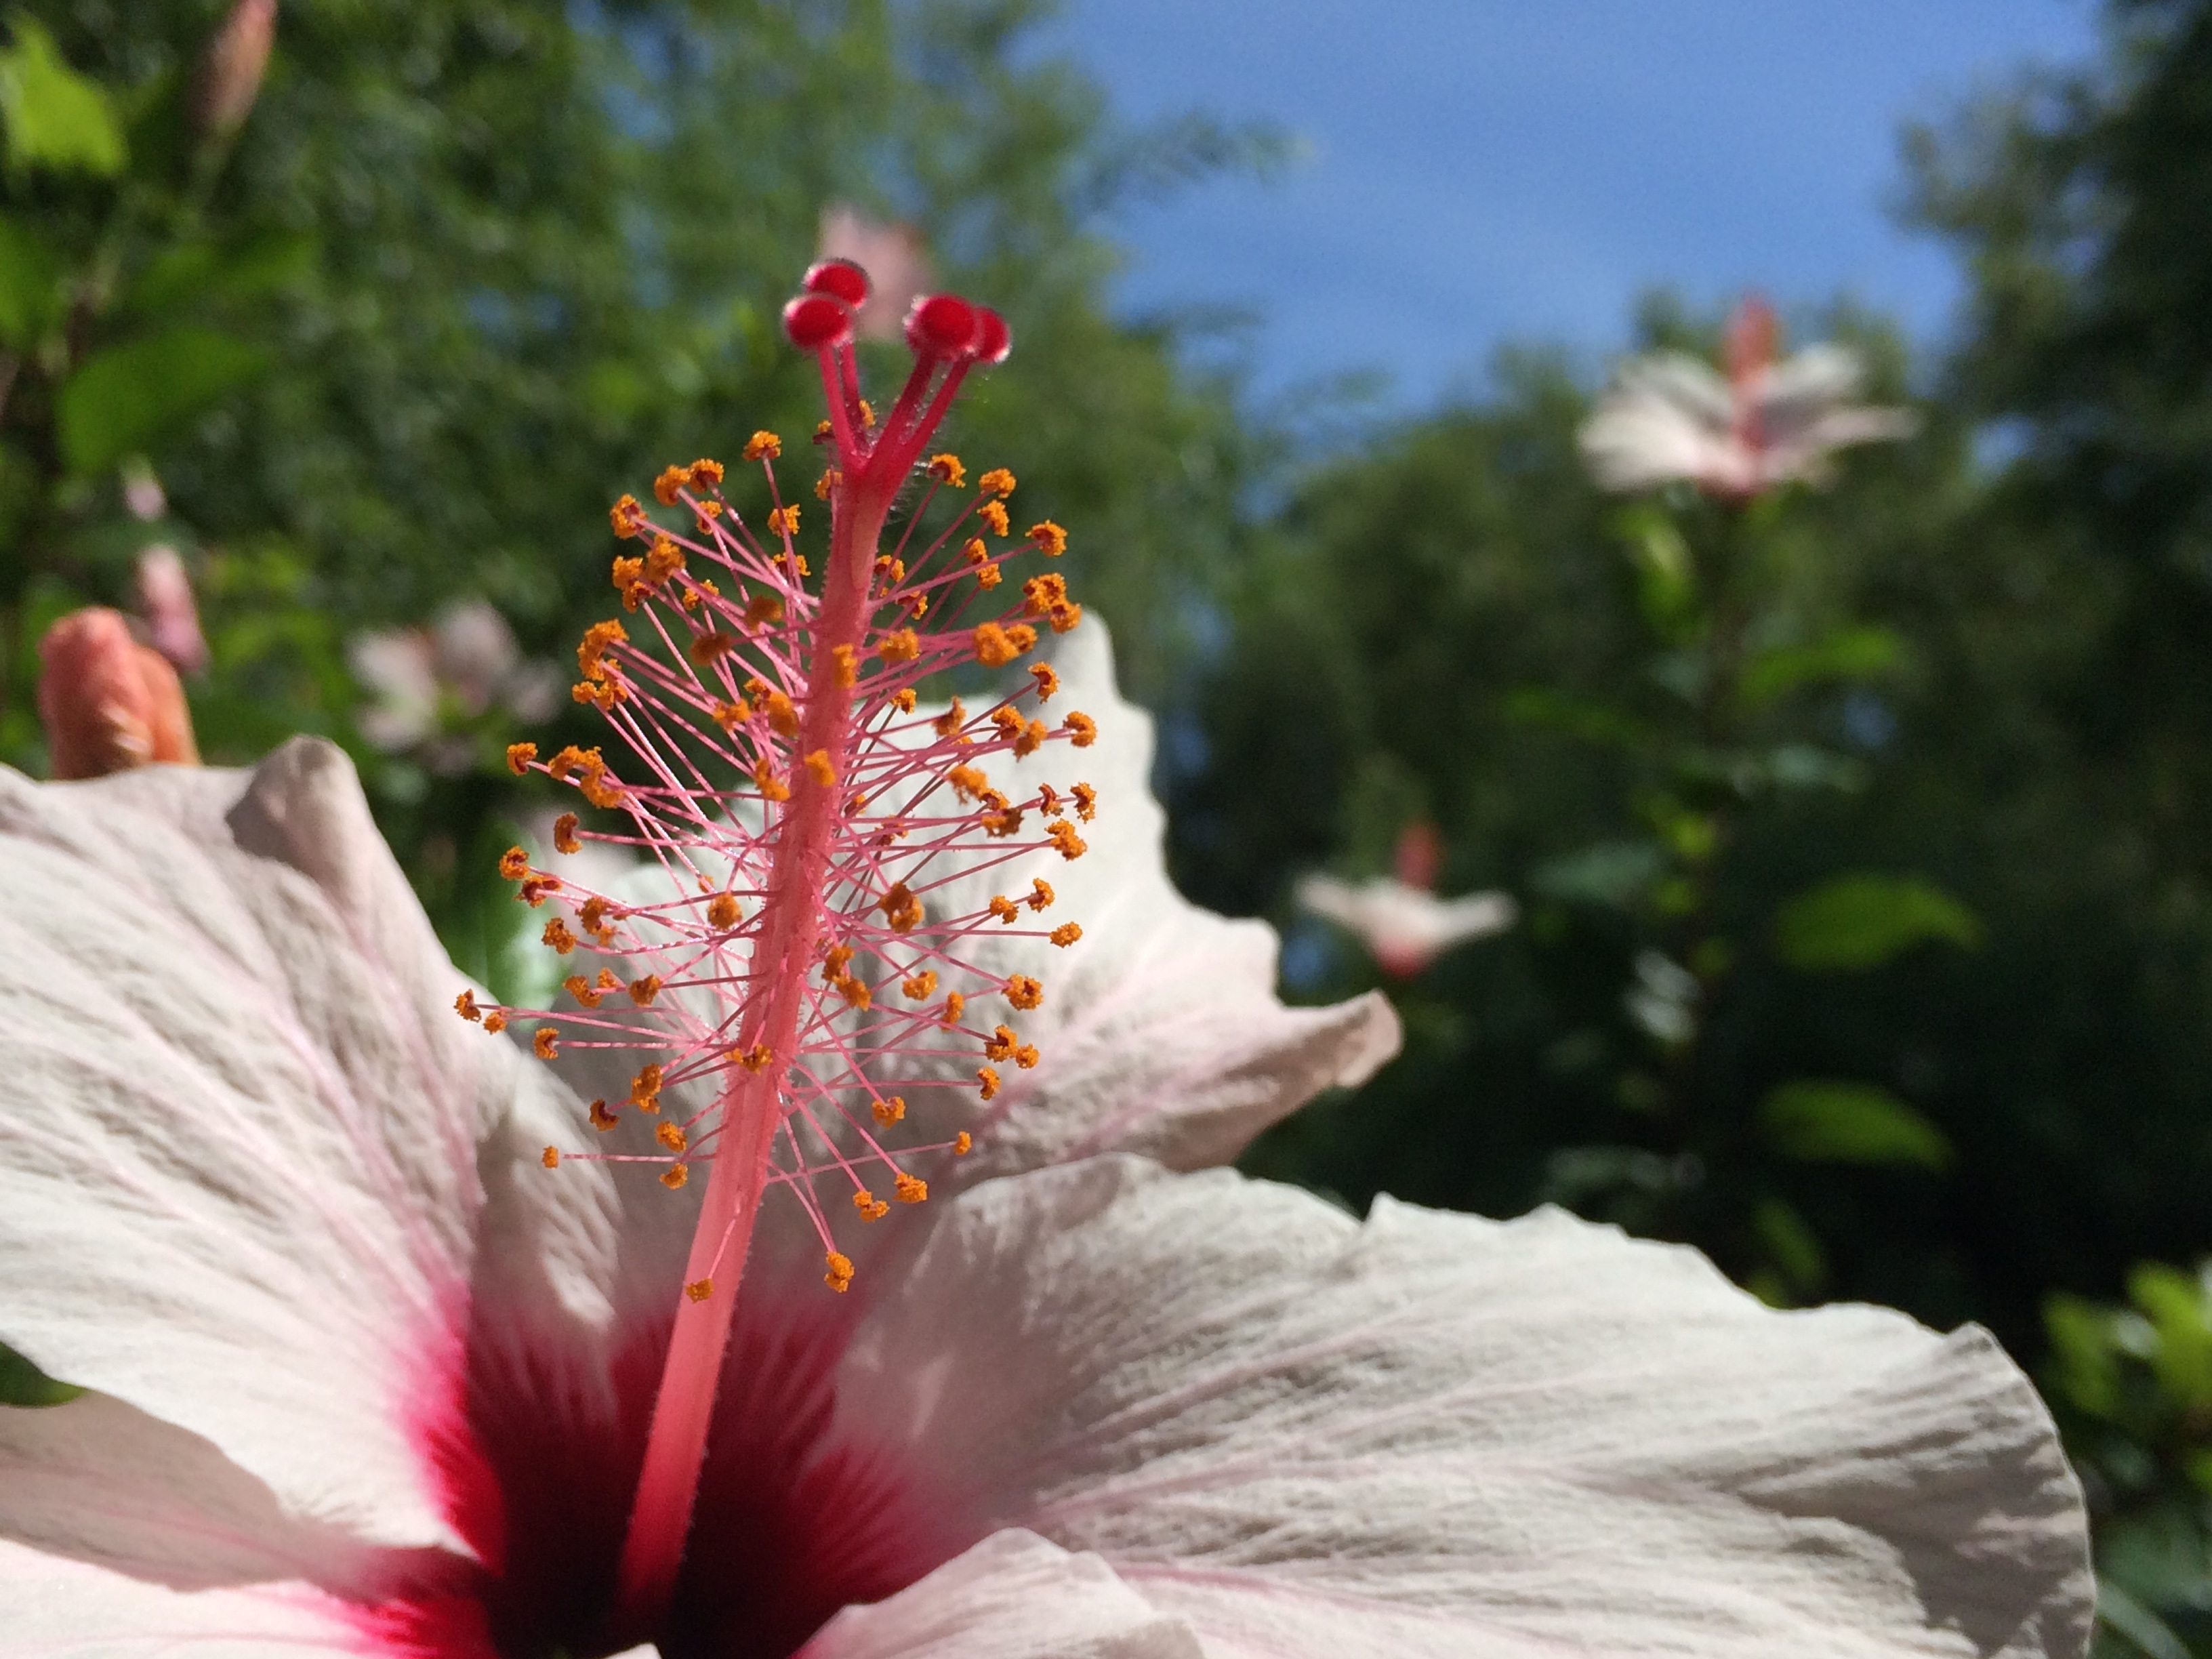
tree, nature, blossom, plant, leaf, flower, petal, spring, red, color, botany, garden, flora, life, flowers, shrub, hibiscus, malvales, flowery, flowering plant, small flower, delicate flower, land plant